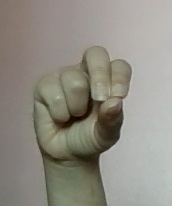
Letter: gaaf